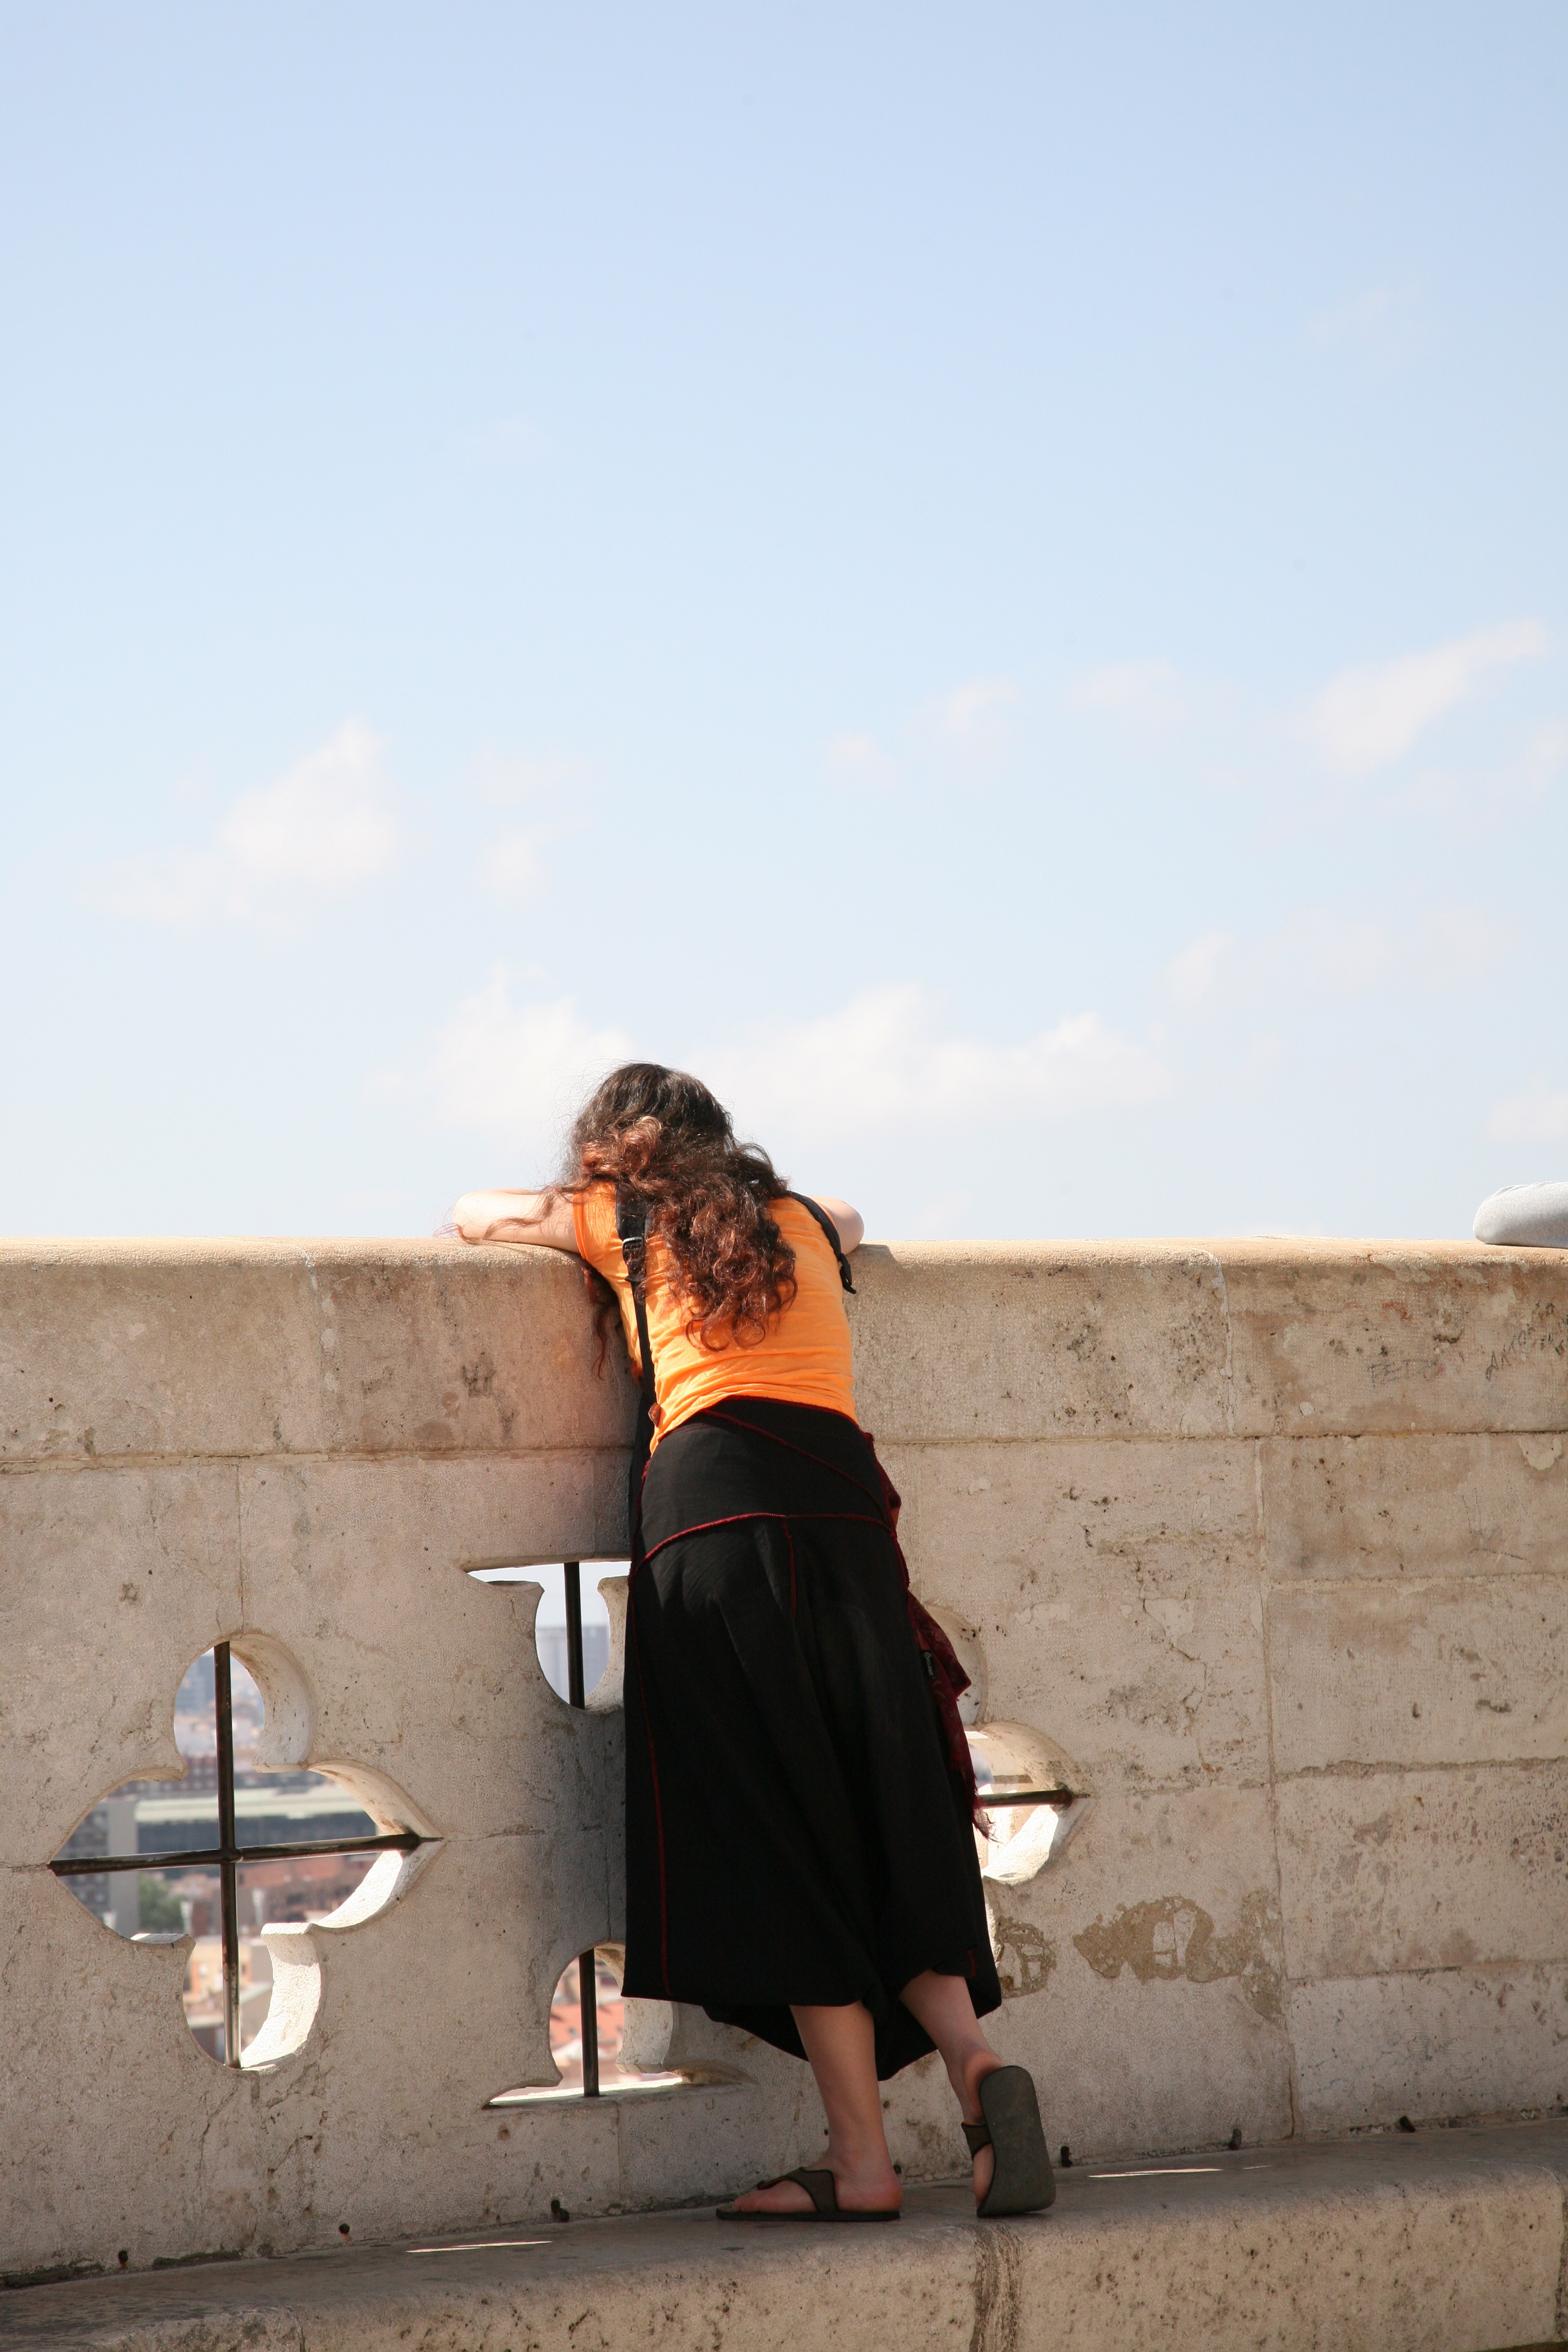
woman, travel, spring, color, fashion, blue, l, spain, espagne, dress, temple, photograph, beauty, valencia, espanha, espana, spanien, spagna, spanje, espanya, valence, photo shoot